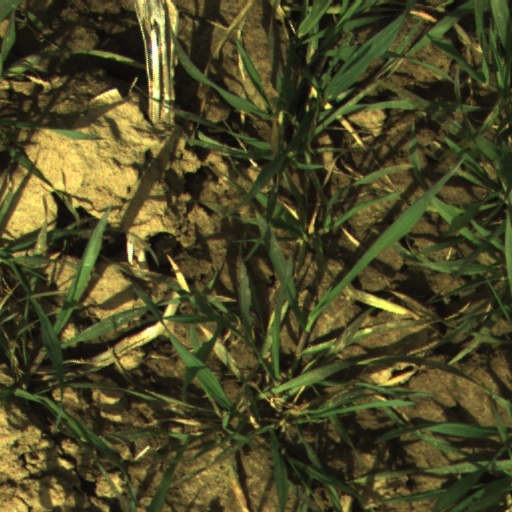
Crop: wheat